134th Fighter Squadron

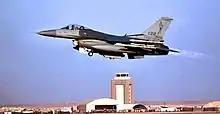
134th Expeditionary Fighter Squadron Block 25 F-16C 84-1212 taking off from Prince Sultan AB, Saudi Arabia, during Operation Southern Watch, 2000

In March 1992, with the end of the Cold War, the 158th adopted the Air Force Objective Organization plan, and the unit was re-designated as the 158th Fighter Group. In June, Tactical Air Command was inactivated as part of the Air Force reorganization after the end of the Cold War. It was replaced by Air Combat Command (ACC).